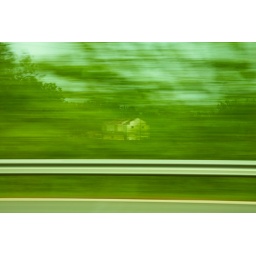
the house near highway